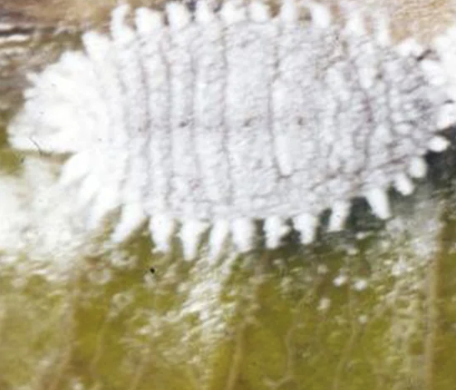
Label: mealybug_infestation